Lake Constance

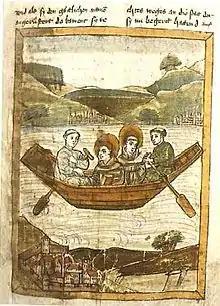
Saints Columbanus and Gallus on Lake Constance, from a 15th-century manuscript

No Paleolithic finds have been made in the immediate vicinity of the lake, because the region of Lake Constance was long covered by the Rhine Glacier. The discovery of stone tools (microliths) indicate that hunters and gatherers of the Mesolithic period (Middle Stone Age, 8,000–5,500 BC) frequented the area without settling, however. Only hunting camps have been confirmed. The earliest Neolithic farmers, who belonged to the Linear Pottery culture, also left no traces behind, because the Alpine foreland lay away from the routes along which they had spread during the 6th millennium BC. This changed only in the middle and late Neolithic when shore settlements were established, the so-called pile dwelling and wetland settlements, which have now been uncovered mainly on Lake Überlingen, the Constance Hopper and on the Obersee. At Unteruhldingen, a pile dwelling village has been reconstructed, and now forms an open air museum.